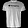
Label: T - shirt / top